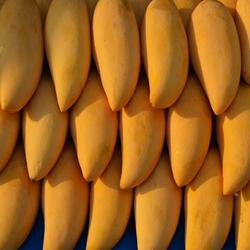
Label: Mango